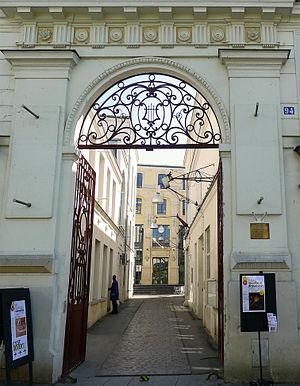
Rue Jean-Pierre-Timbaud (n°94 maison des métallurgistes, entrée) - Paris XI
PGM Couesnon est une entreprise française produisant des instruments à vent et des percussions, principalement à destination des groupes militaires de musique. Originaire de l'Aisne, elle a aussi eu une implantation à Paris au faîte de son activité au tournant du XXᵉ siècle.
La Maison des métallos est un bâtiment situé 94 rue Jean-Pierre-Timbaud dans le XIᵉ arrondissement de Paris.